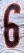
Number: 6